Lloyd M. Mustin

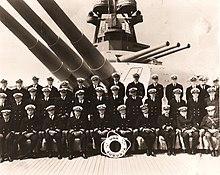
"Augusta" Wardroom. Mustin is Second Row, 3rd from Right

After four years he was transferred to the destroyer "Lamson" (DD 367), in which he served two years. After instruction in ordnance engineering at the Naval Postgraduate School and the Massachusetts Institute of Technology (MS 1940) he became assistant production officer at the Naval Gun Factory, Washington, D.C., and took part in developing the Mark 14 gunsight.